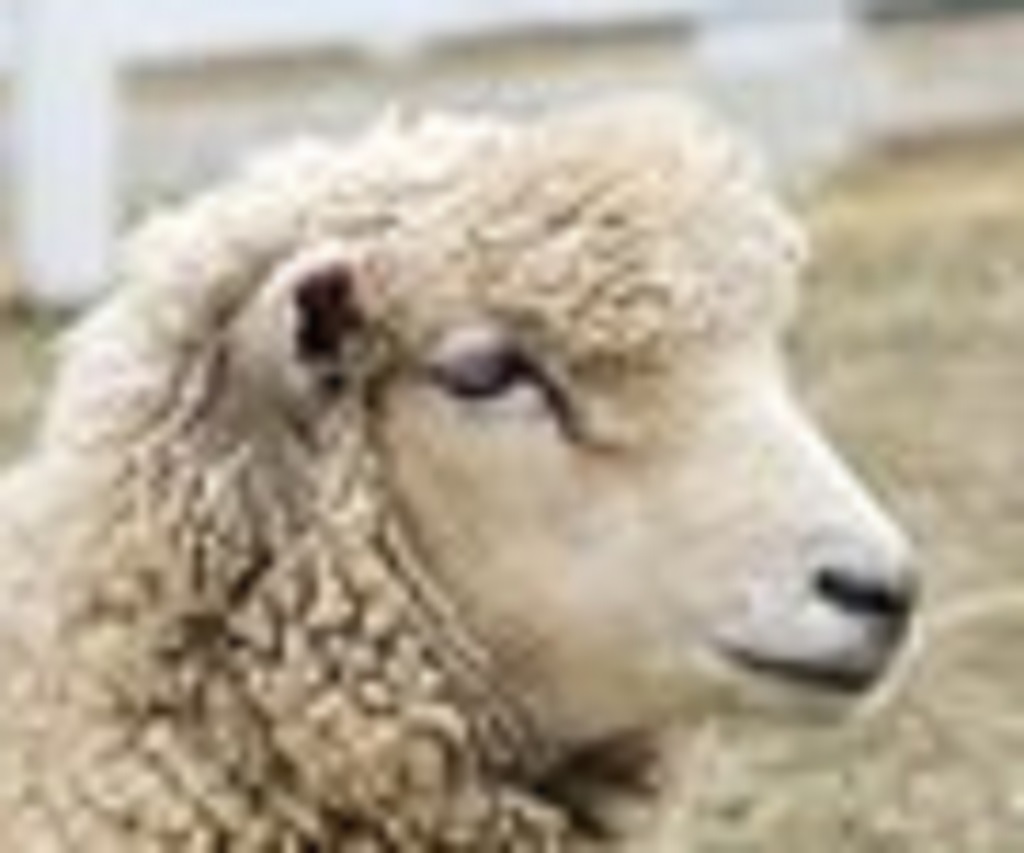
Label: no pain